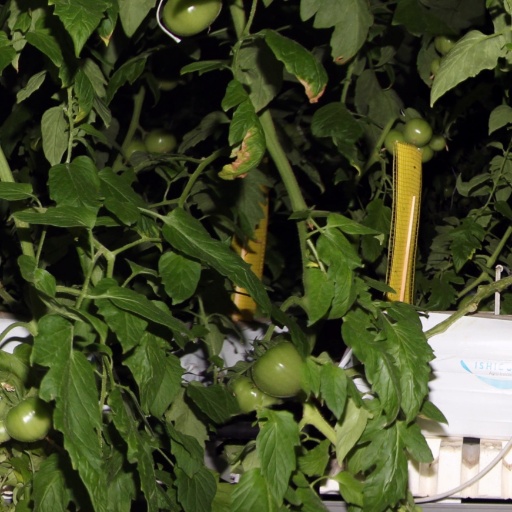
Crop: tomato